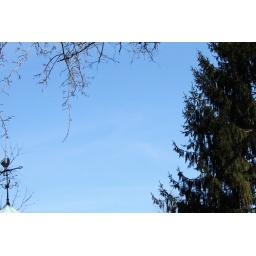
March 20 2010. The sky was less blue with some wispy clouds in the afternoon.